Díaz Inguanzo Palace

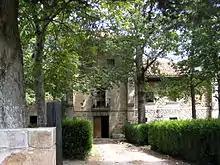
Palacio de Díaz Inguanzo

Díaz Inguanzo Palace (also known as "Palacio de la Torre" or The Palace of the Tower) is located in the parish of Berodia, in the municipality of Cabrales, in Asturias, Spain. The palace is in a valley, near the Iglesia de Sta. María Magdalena (Church of Mary Magdalene) and a few hundred meters from the town.